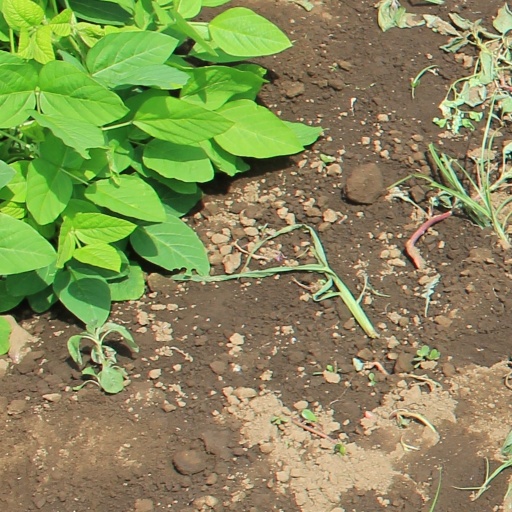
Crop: soybean